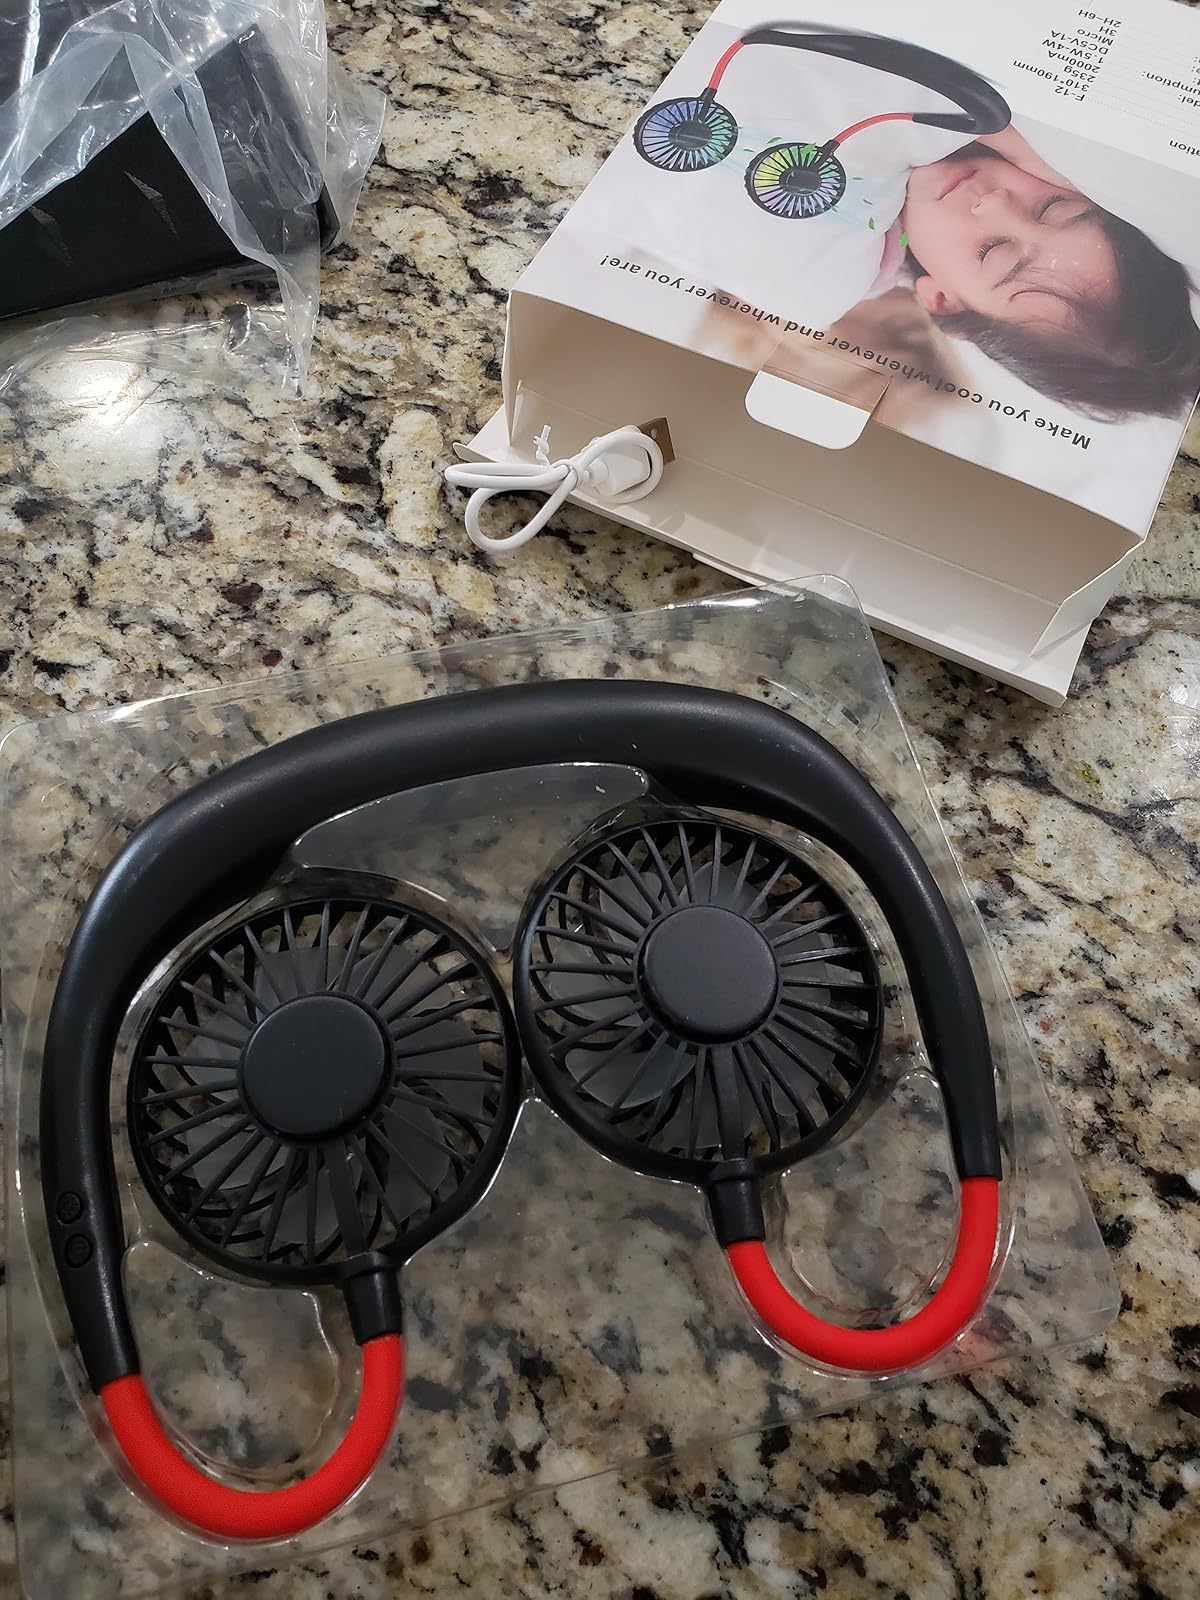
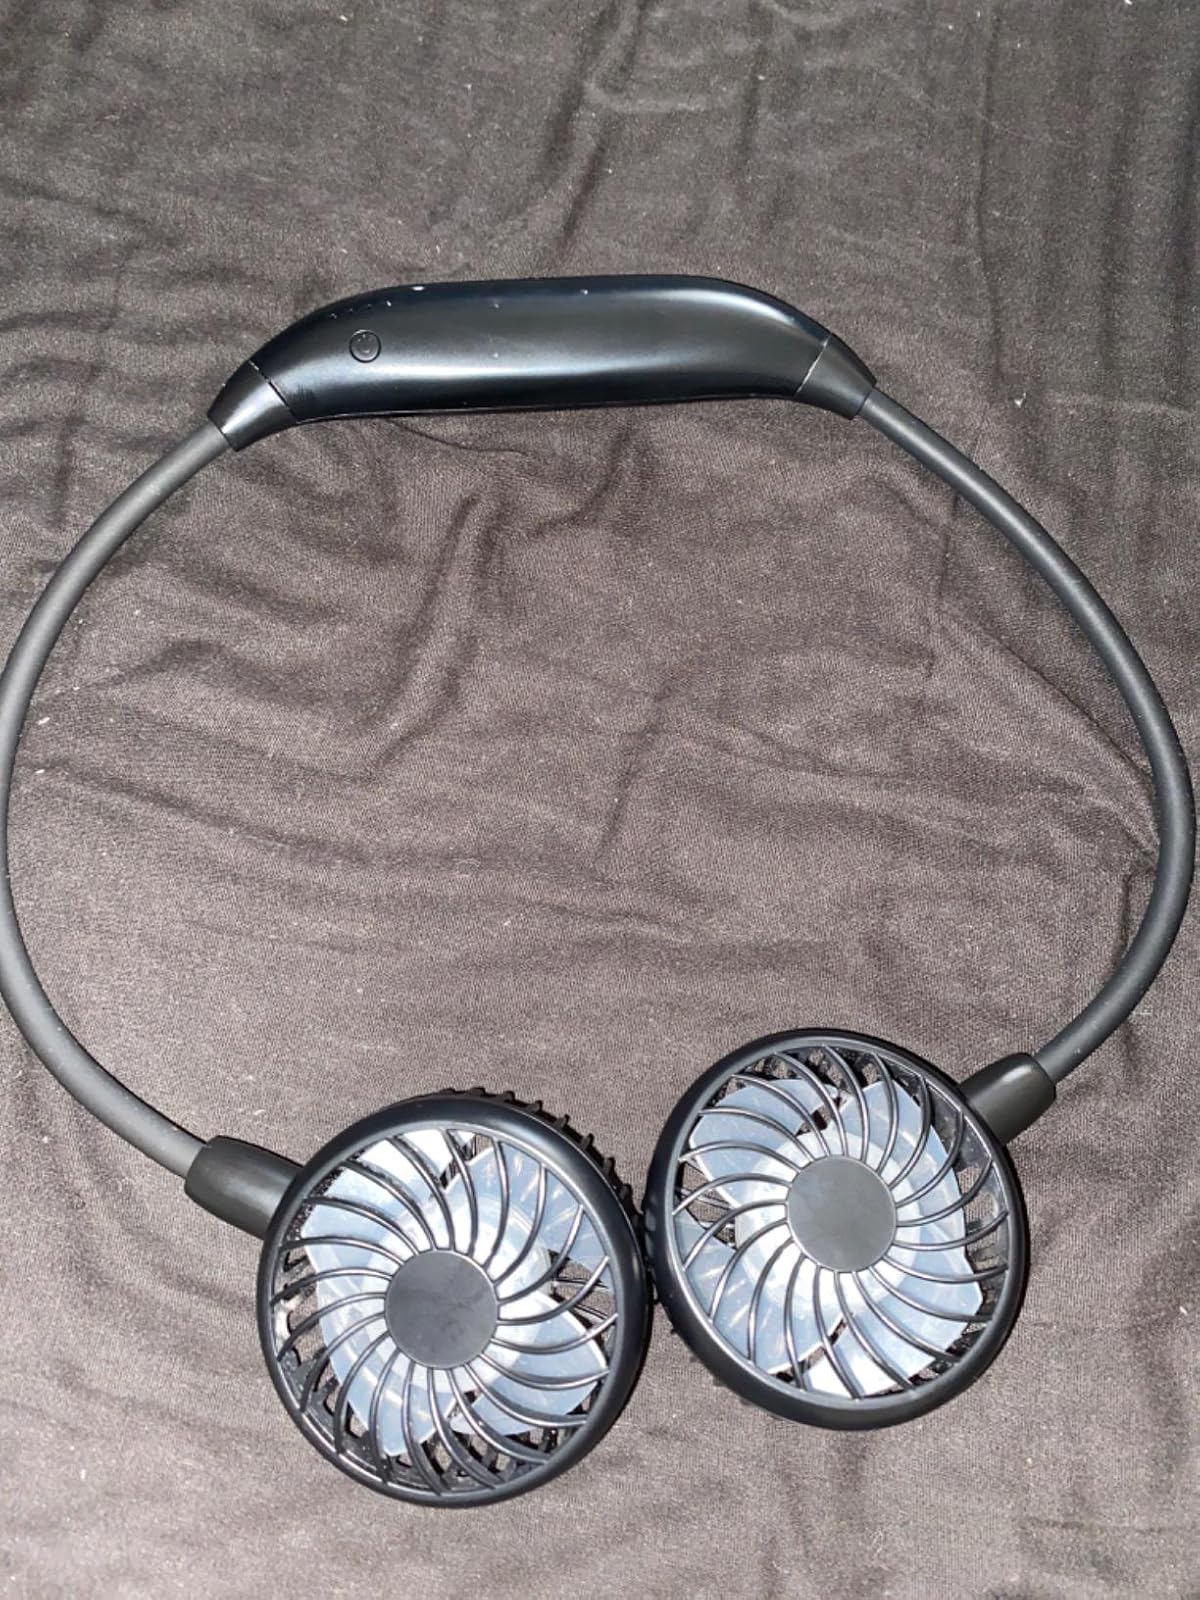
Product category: fan
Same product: no